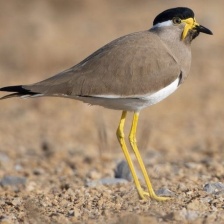
Species: MASKED LAPWING
Scientific name: VANELLUS MILES